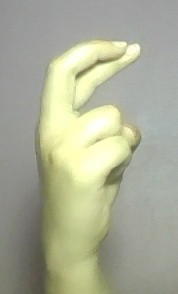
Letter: zay